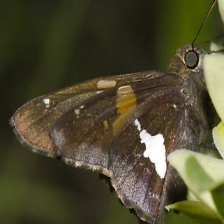
Species: SILVER SPOT SKIPPER